Victor Herbert

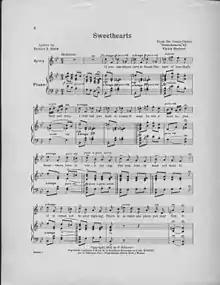
Sheet music for the title song from "Sweethearts"

During the Summer of 1888, Herbert became Seidl's assistant conductor of the New York Philharmonic's ten-week summer concert seasons on the Boardwalk at Brighton Beach, a prestigious post. Seidl's concert seasons made Brighton Beach an important New York musical venue each summer. Herbert conducted the 80-piece orchestra in lighter works paired with more serious repertoire at summer concerts and festivals over the next few years. Herbert's association with the New York Philharmonic ended in 1898, after 11 seasons, serving variously as an assistant conductor, guest conductor and solo cellist. In Fall 1888, soprano Emma Juchs hired Herbert to music direct a "concert party" tour of cities and towns in the midwest that had seen little art music, presenting a quartet of singers in varied programs of songs, operatic scenes and arias to new audiences. The accompaniment was usually pianist Adele Aus de Ohe and Herbert at the cello. The group presented their concerts to wealthy patrons at fashionable private parties and at mostly smaller venues to local audiences, educating them about opera, art songs and contemporary music.